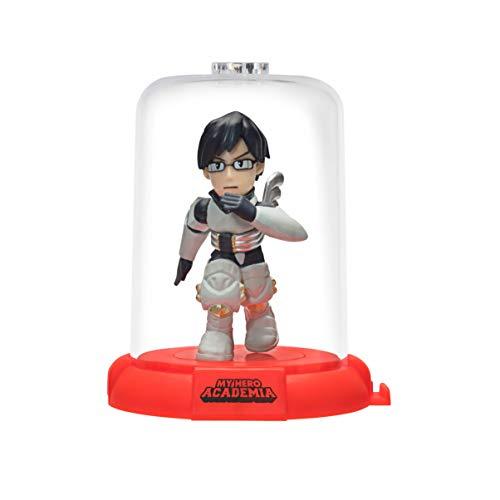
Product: Domez My Hero Academia 4-Piece Bundle
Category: Toys & Games | Toy Figures & Playsets | Action Figures
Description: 3.1” Domez feature character-authentic details and dynamic styling that collectors crave.
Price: $19.99
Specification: ProductDimensions:2x2x3inches|ItemWeight:6.2ounces|ShippingWeight:6.2ounces(Viewshippingratesandpolicies)|ASIN:B07Y91KCN8|Itemmodelnumber:DMZ0579|Manufacturerrecommendedage:8yearsandup